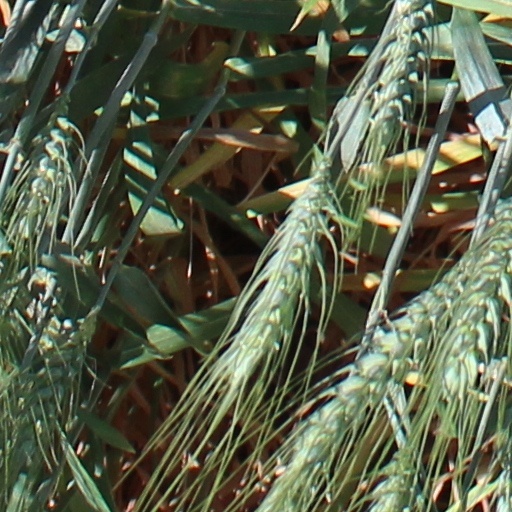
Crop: wheat